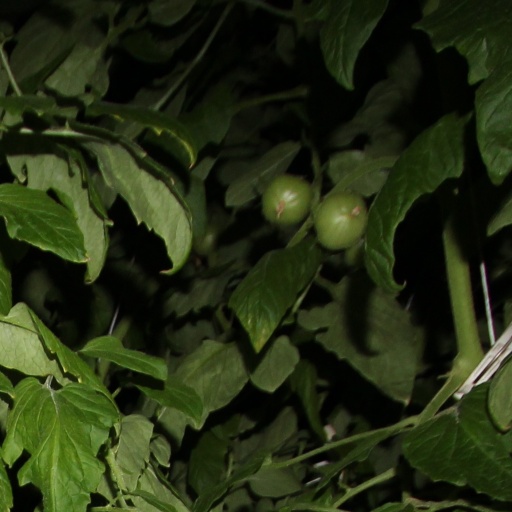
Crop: tomato